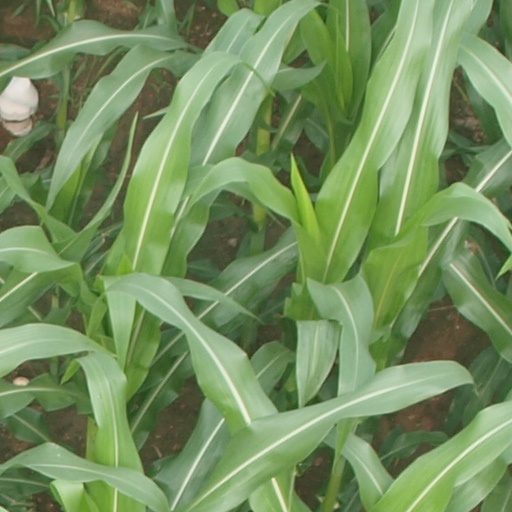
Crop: maize; corn